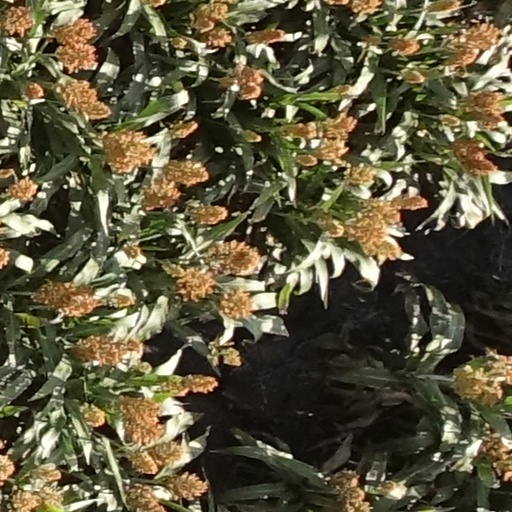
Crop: sorghum